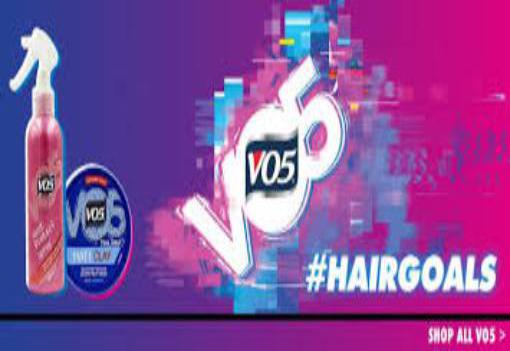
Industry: Necessities